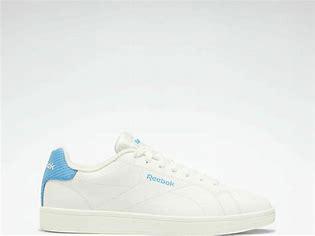
Brand: Reebok
Model: Royal Complete CLN 2